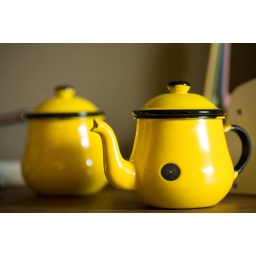
yellow enamel teapot and matching covered bowl from Japan, found in a flea market in Fredricksburg, TX